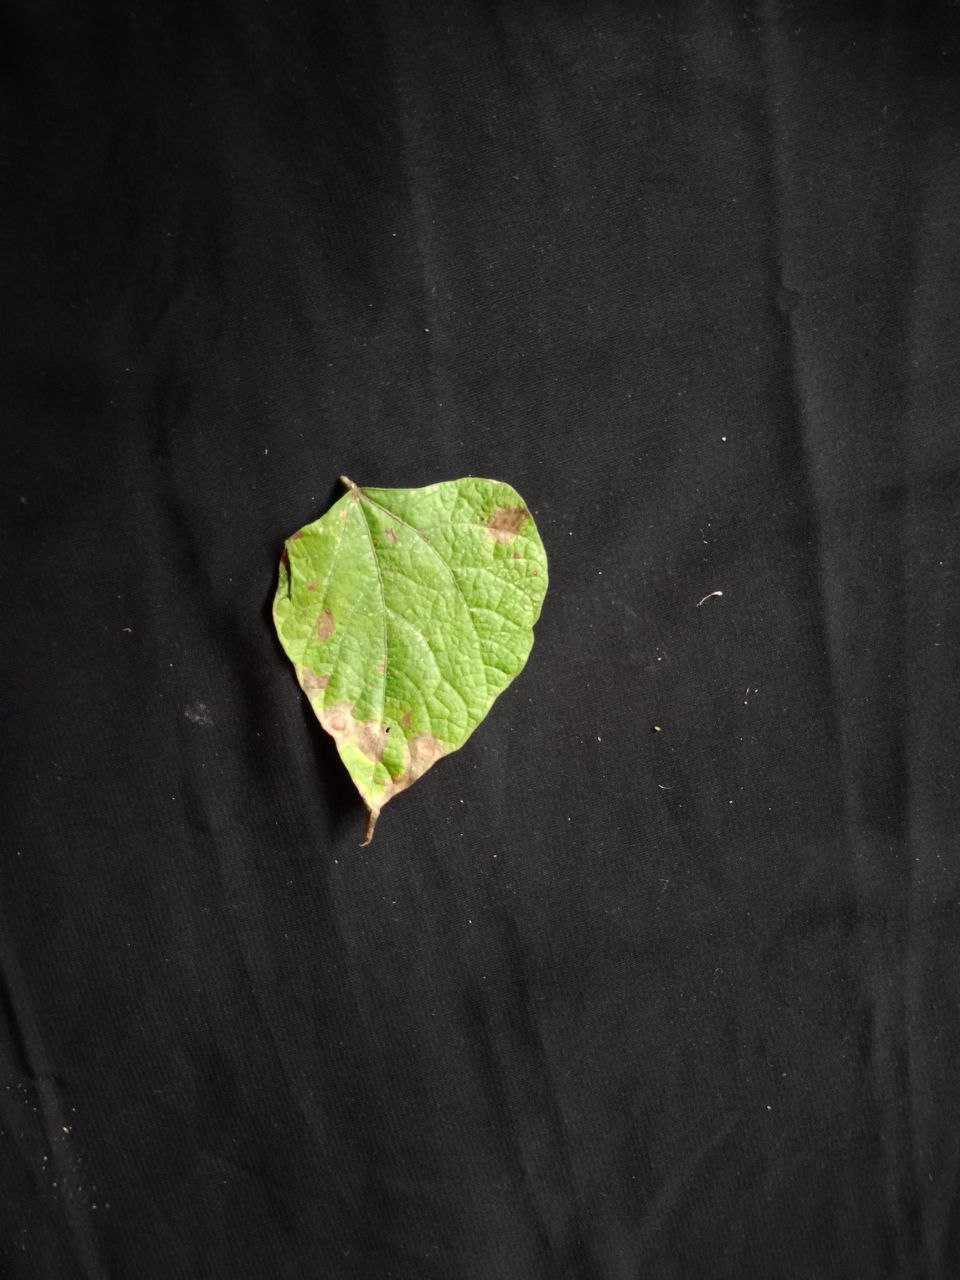
Crop: bean
Leaf condition: Blight